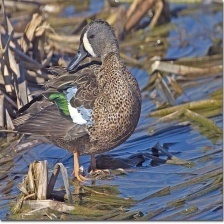
Species: TEAL DUCK
Scientific name: ANAS CRECCA
ImageNet parent category: drake